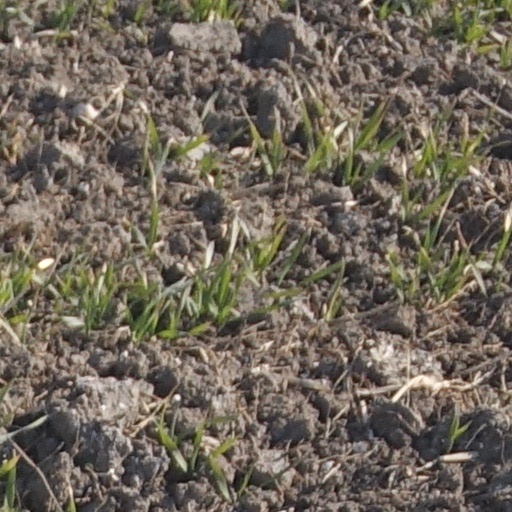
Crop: wheat